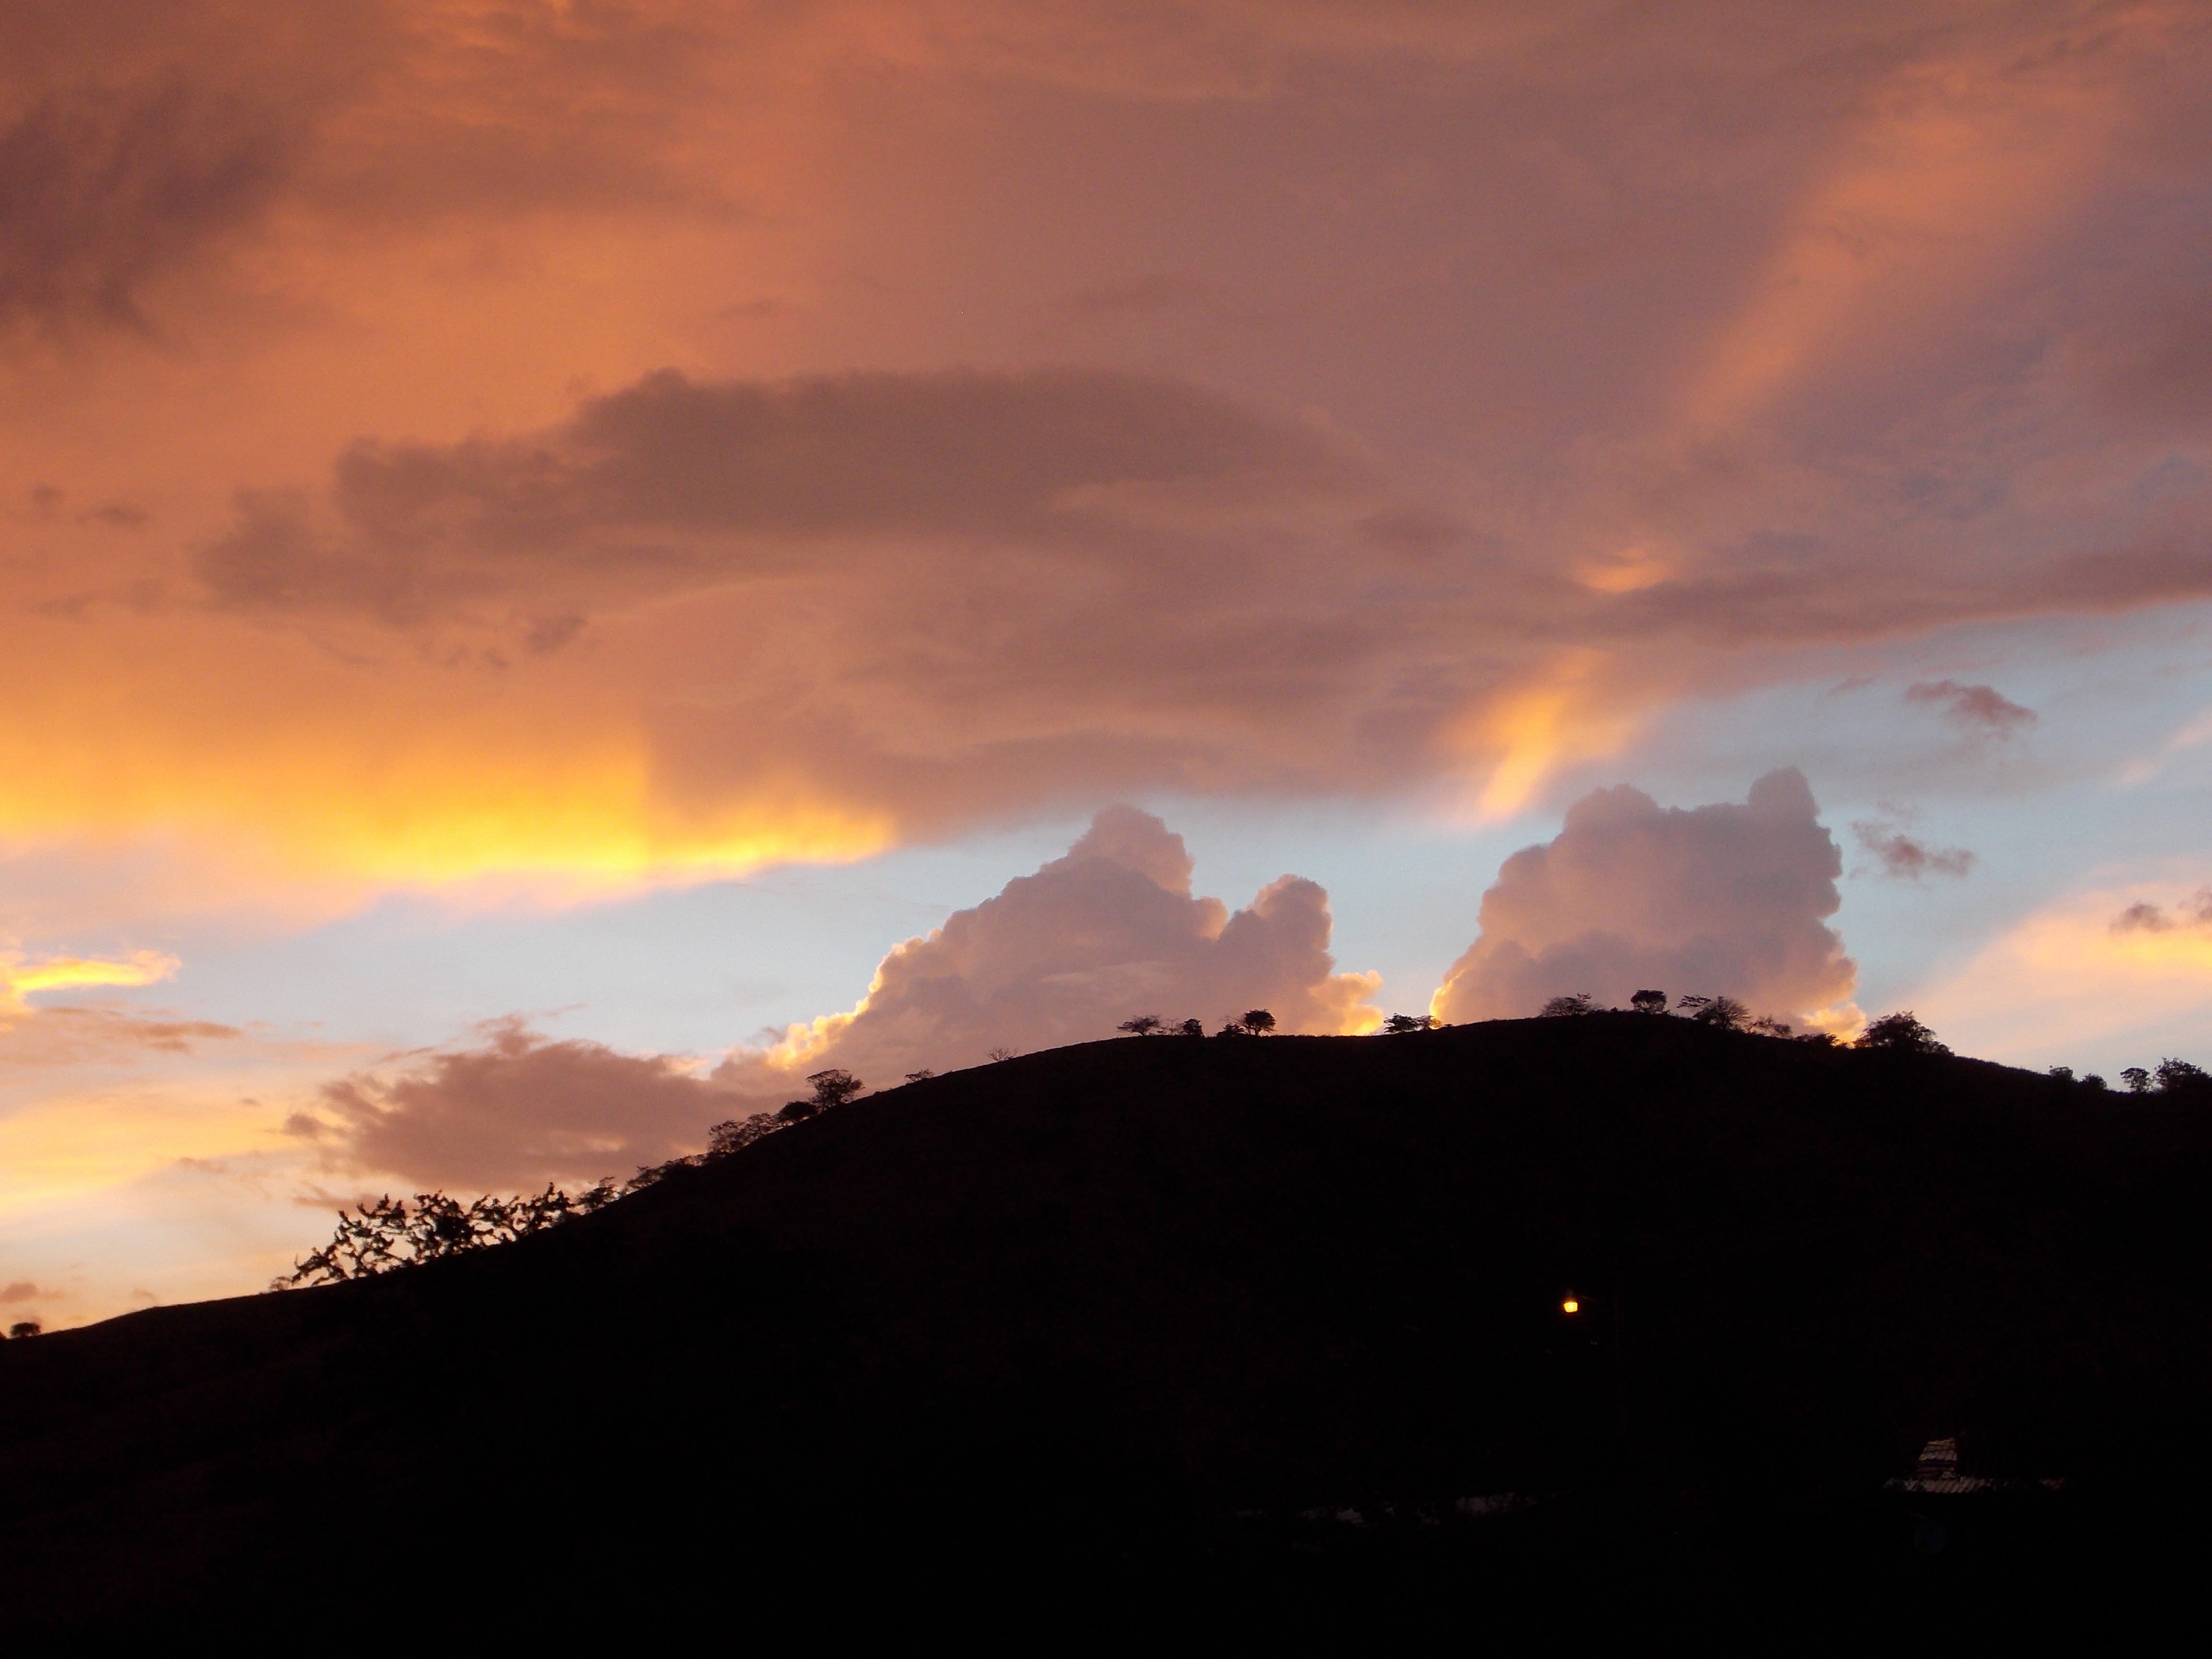
landscape, horizon, mountain, cloud, people, sky, sunrise, sunset, morning, dawn, atmosphere, dusk, evening, heaven, ray of light, clouds, backlight, afterglow, natural wonders, ray of sunshine, meteorological phenomenon, red sky at morning